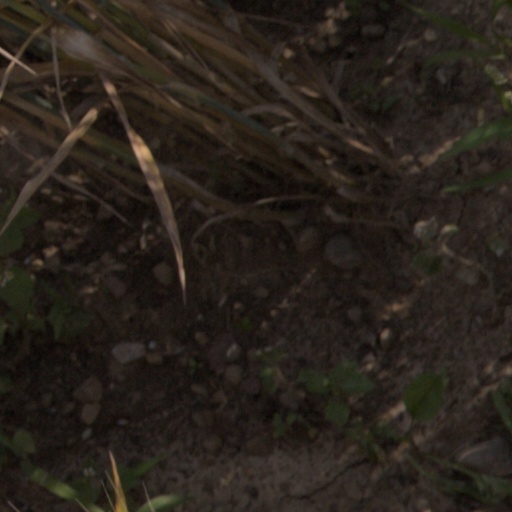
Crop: wheat